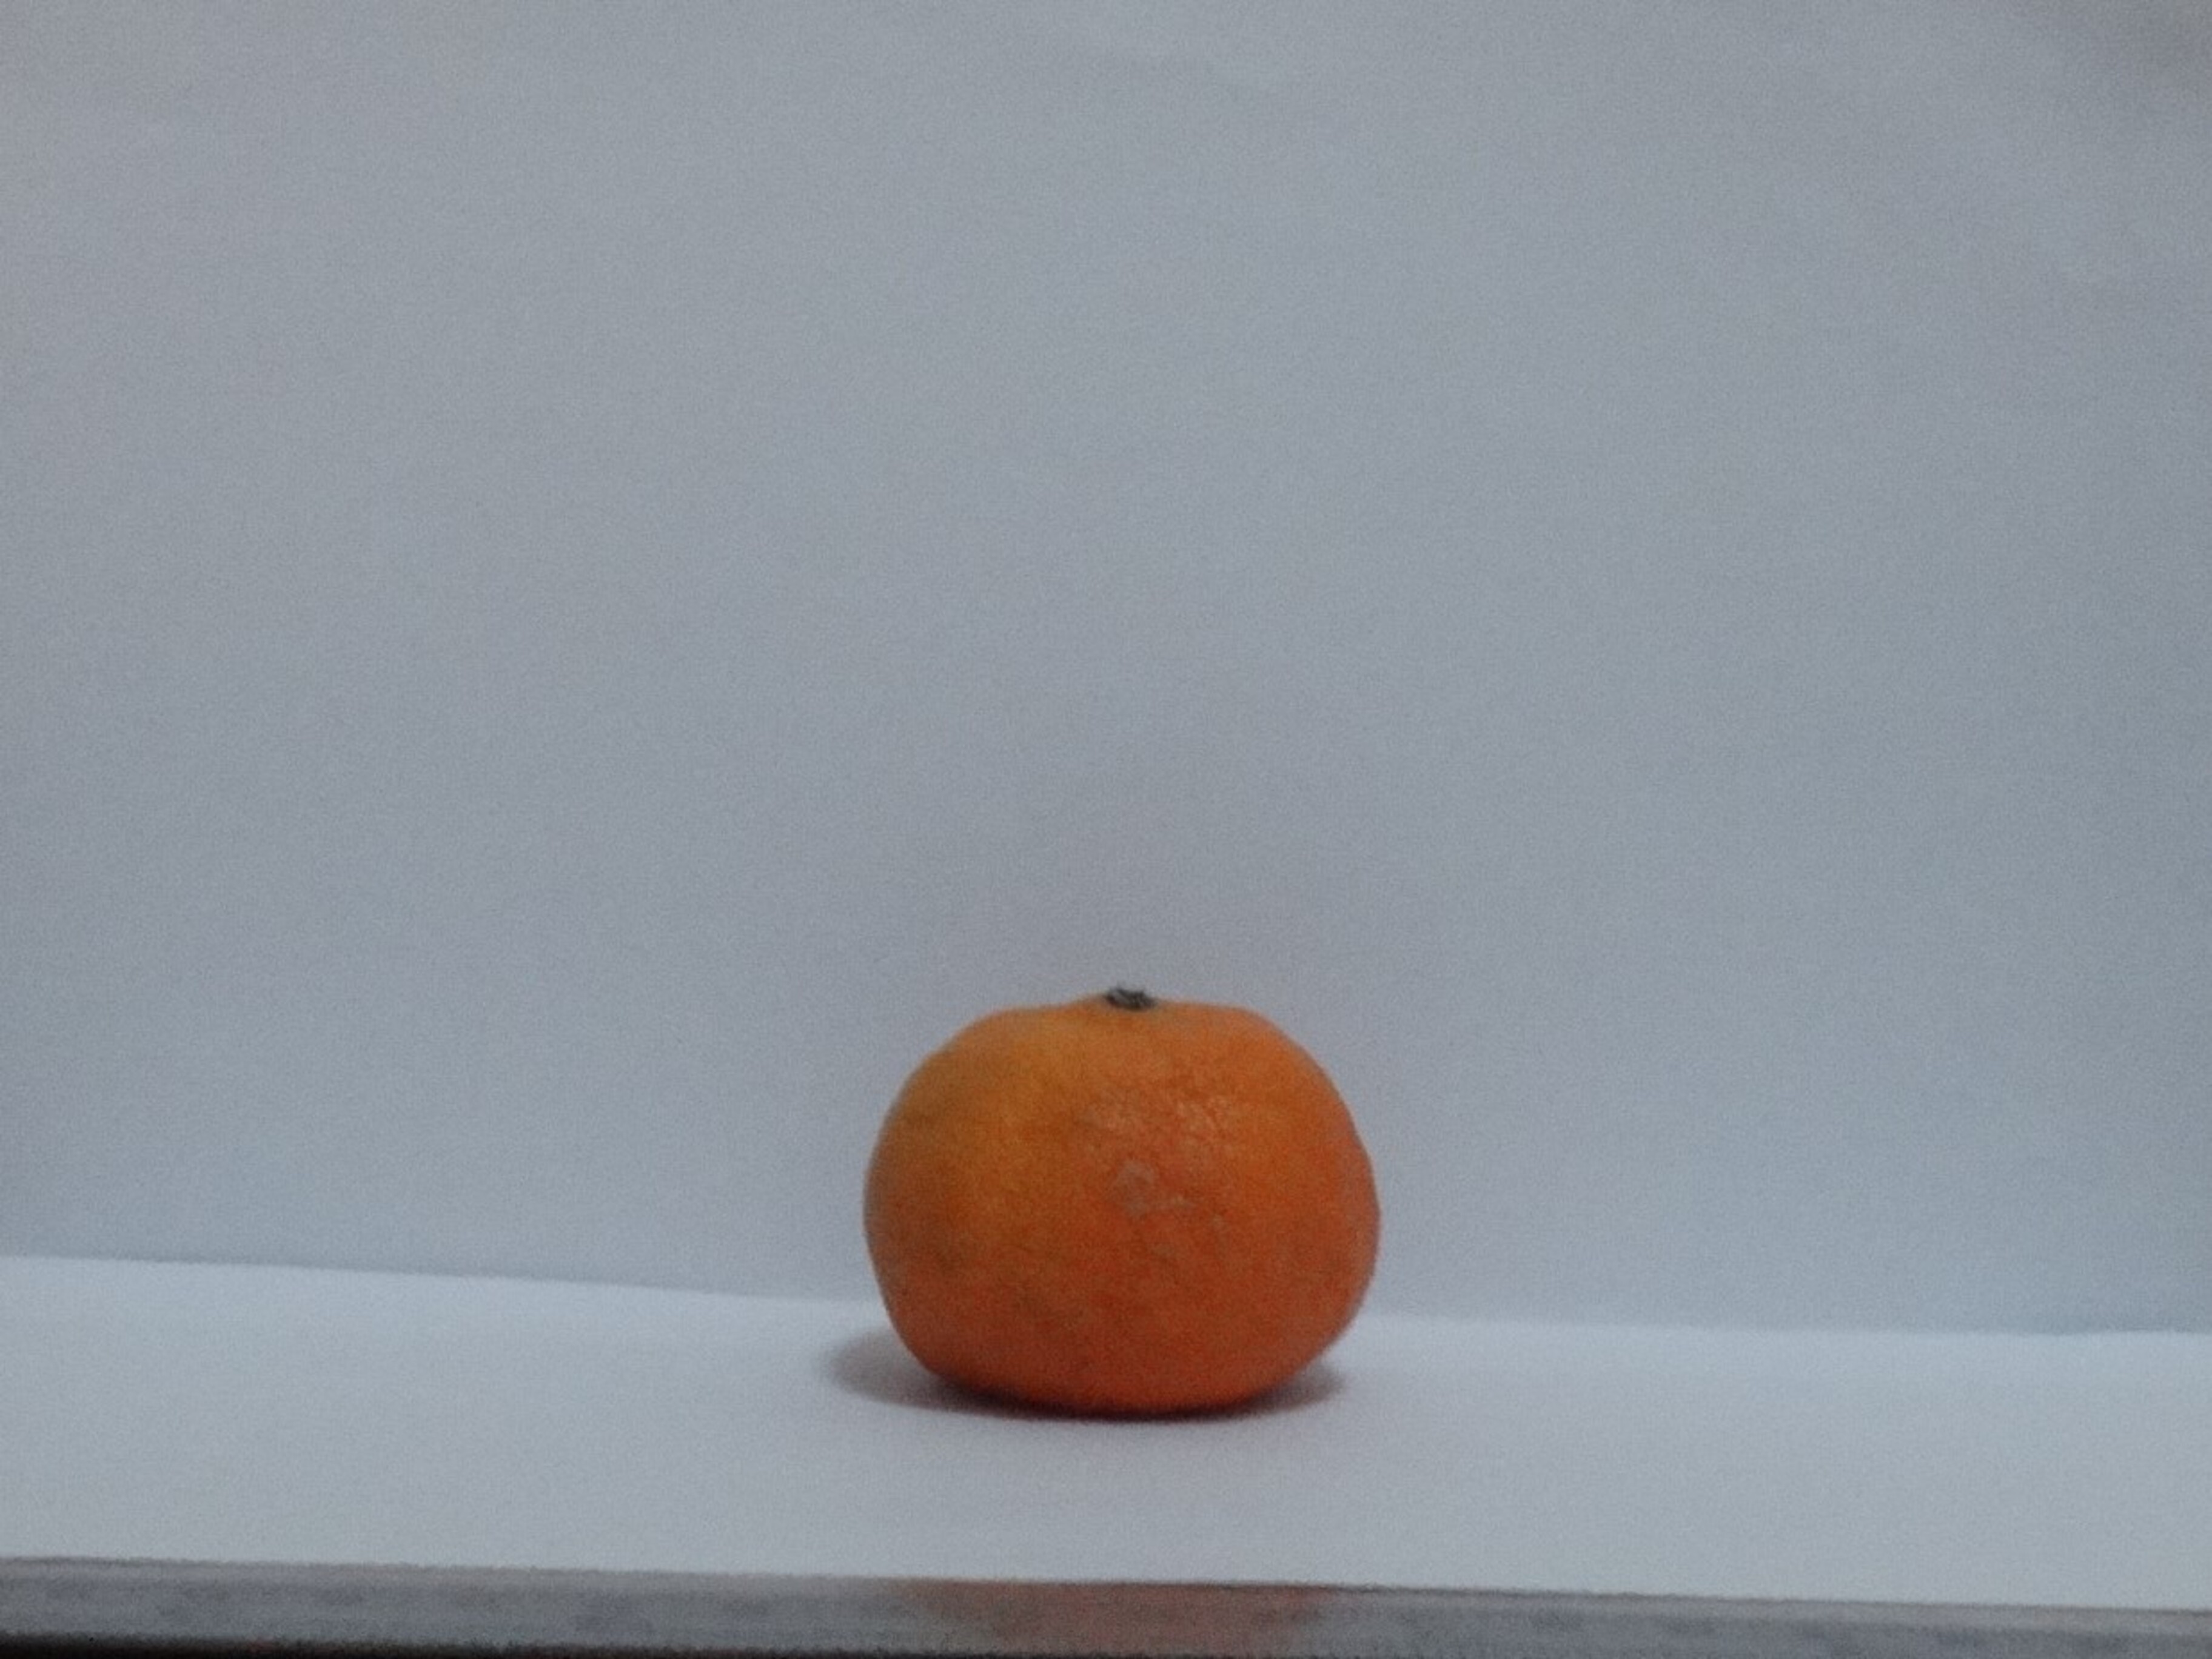
Citrus fruit variety: murcott